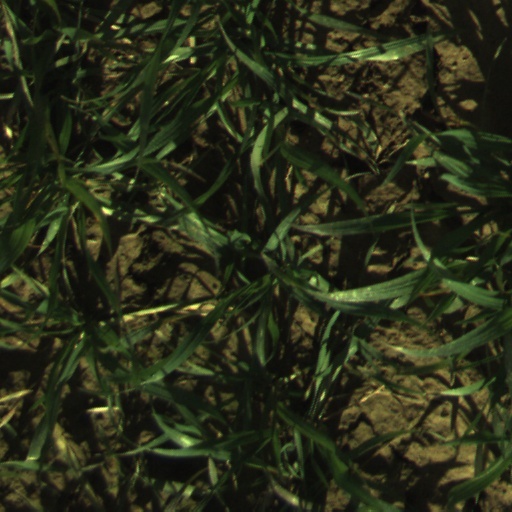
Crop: wheat